Second-harmonic generation

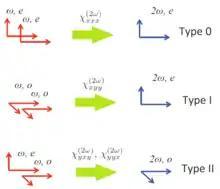
Different types of second-harmonic generation phase-matching of a coherent light for strong conversion. The case of negative crystals (formula_1) is considered, invert indices if positive crystal (formula_2).

Second-harmonic generation occurs in three types for critical phase-matching, denoted 0, I and II. In "Type 0 SHG" two photons having extraordinary polarization with respect to the crystal will combine to form a single photon with double the frequency/energy and extraordinary polarization. In "Type I SHG" two photons having ordinary polarization with respect to the crystal will combine to form one photon with double the frequency and extraordinary polarization. In "Type II SHG", two photons having orthogonal polarizations will combine to form one photon with double the frequency and ordinary polarization. For a given crystal orientation, only one of these types of SHG occurs. In general to utilise "Type 0" interactions a quasi-phase-matching crystal type will be required, for example periodically poled lithium niobate (PPLN).